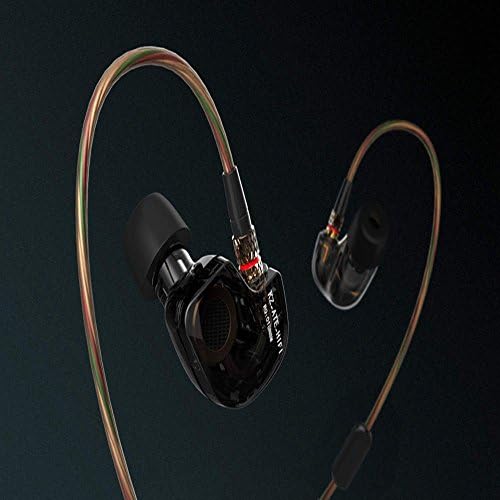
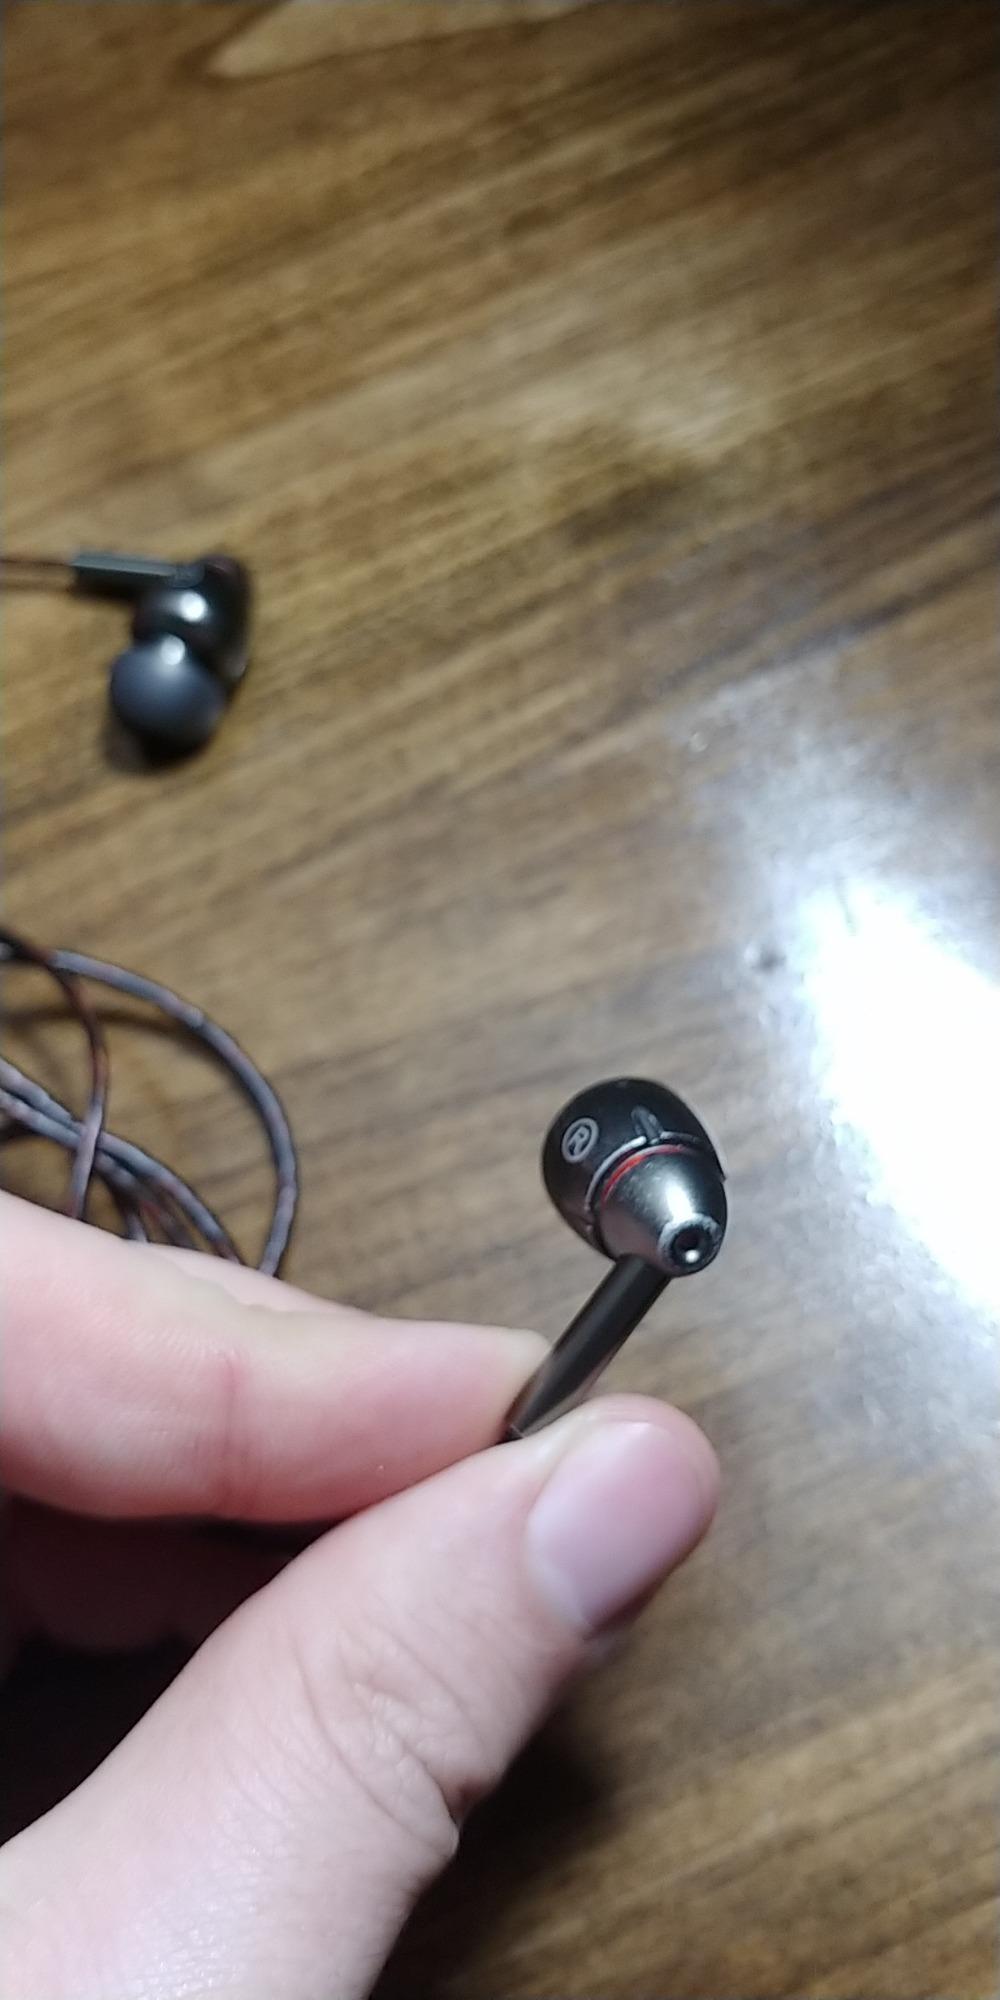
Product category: headphones
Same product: no